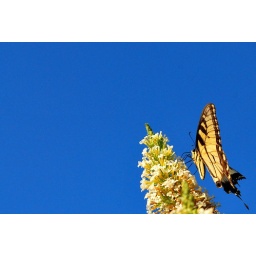
The butterfly in my tree